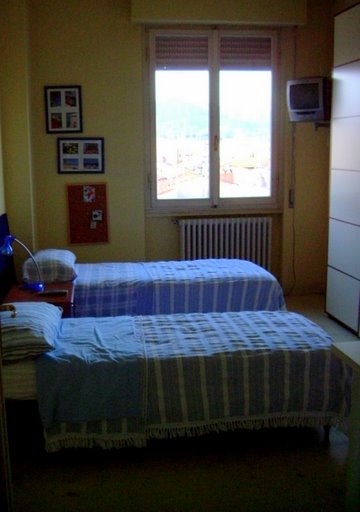
Room type: bedroom